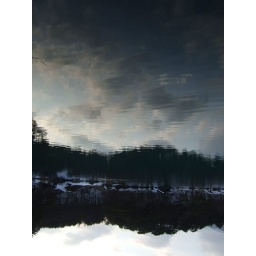
Goshikinuma. I put the water on top, real sky below on this one.